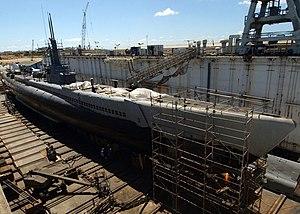
L'USS Bowfin est un sous-marin de classe Balao en service dans l'United States Navy pendant la Seconde Guerre mondiale. Depuis les années 1980, le sous-marin est un National Historic Landmark, conservé comme mémorial et navire musée dans la base de Pearl Harbor, à Hawaï.